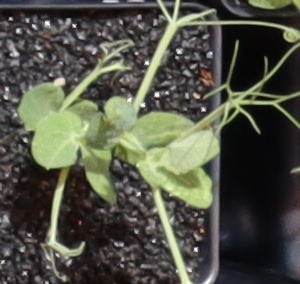
Label: Field Pea